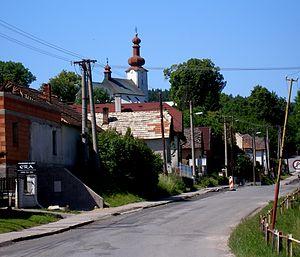
Ražňany est un village de Slovaquie situé dans la région de Prešov.